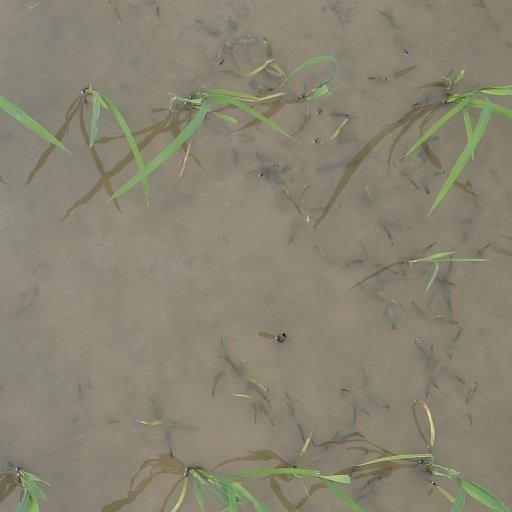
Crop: rice